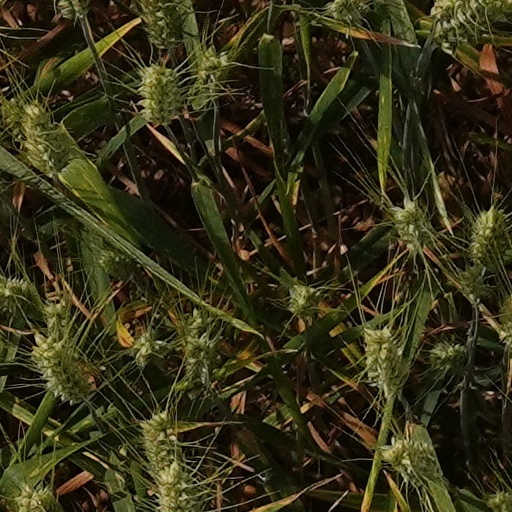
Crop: wheat